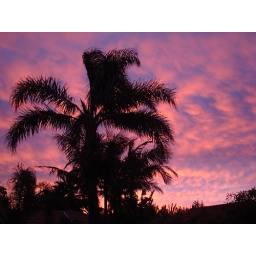
Palm tree against sunset sky